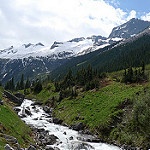
Scene: Outdoor